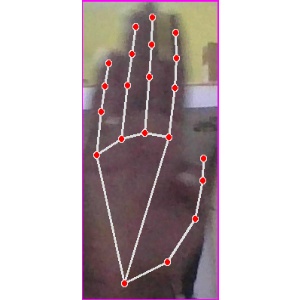
अक्षर: झ